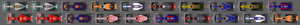
Le Grand Prix automobile d'Espagne 2017, disputé le 14 mai 2017 sur le circuit de Catalunya à Barcelone, est la 961ᵉ épreuve du championnat du monde de Formule 1 courue depuis 1950 et la cinquième manche du championnat 2017. Il s'agit de la quarante-neuvième édition du Grand Prix d'Espagne comptant pour le championnat du monde de Formule 1. L'épreuve se dispute pour la vingt-septième fois depuis 1991 sur le circuit catalan.